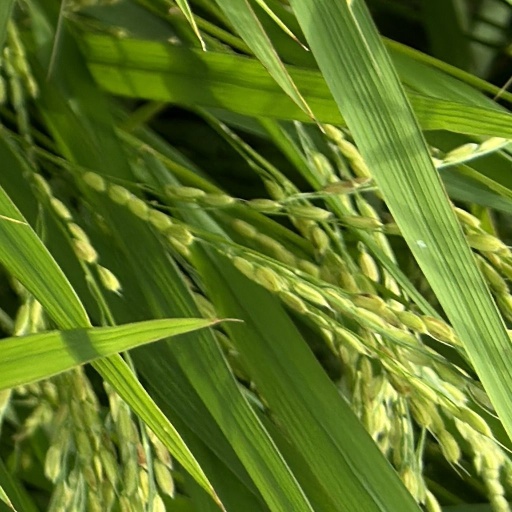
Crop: rice